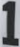
Number: 1